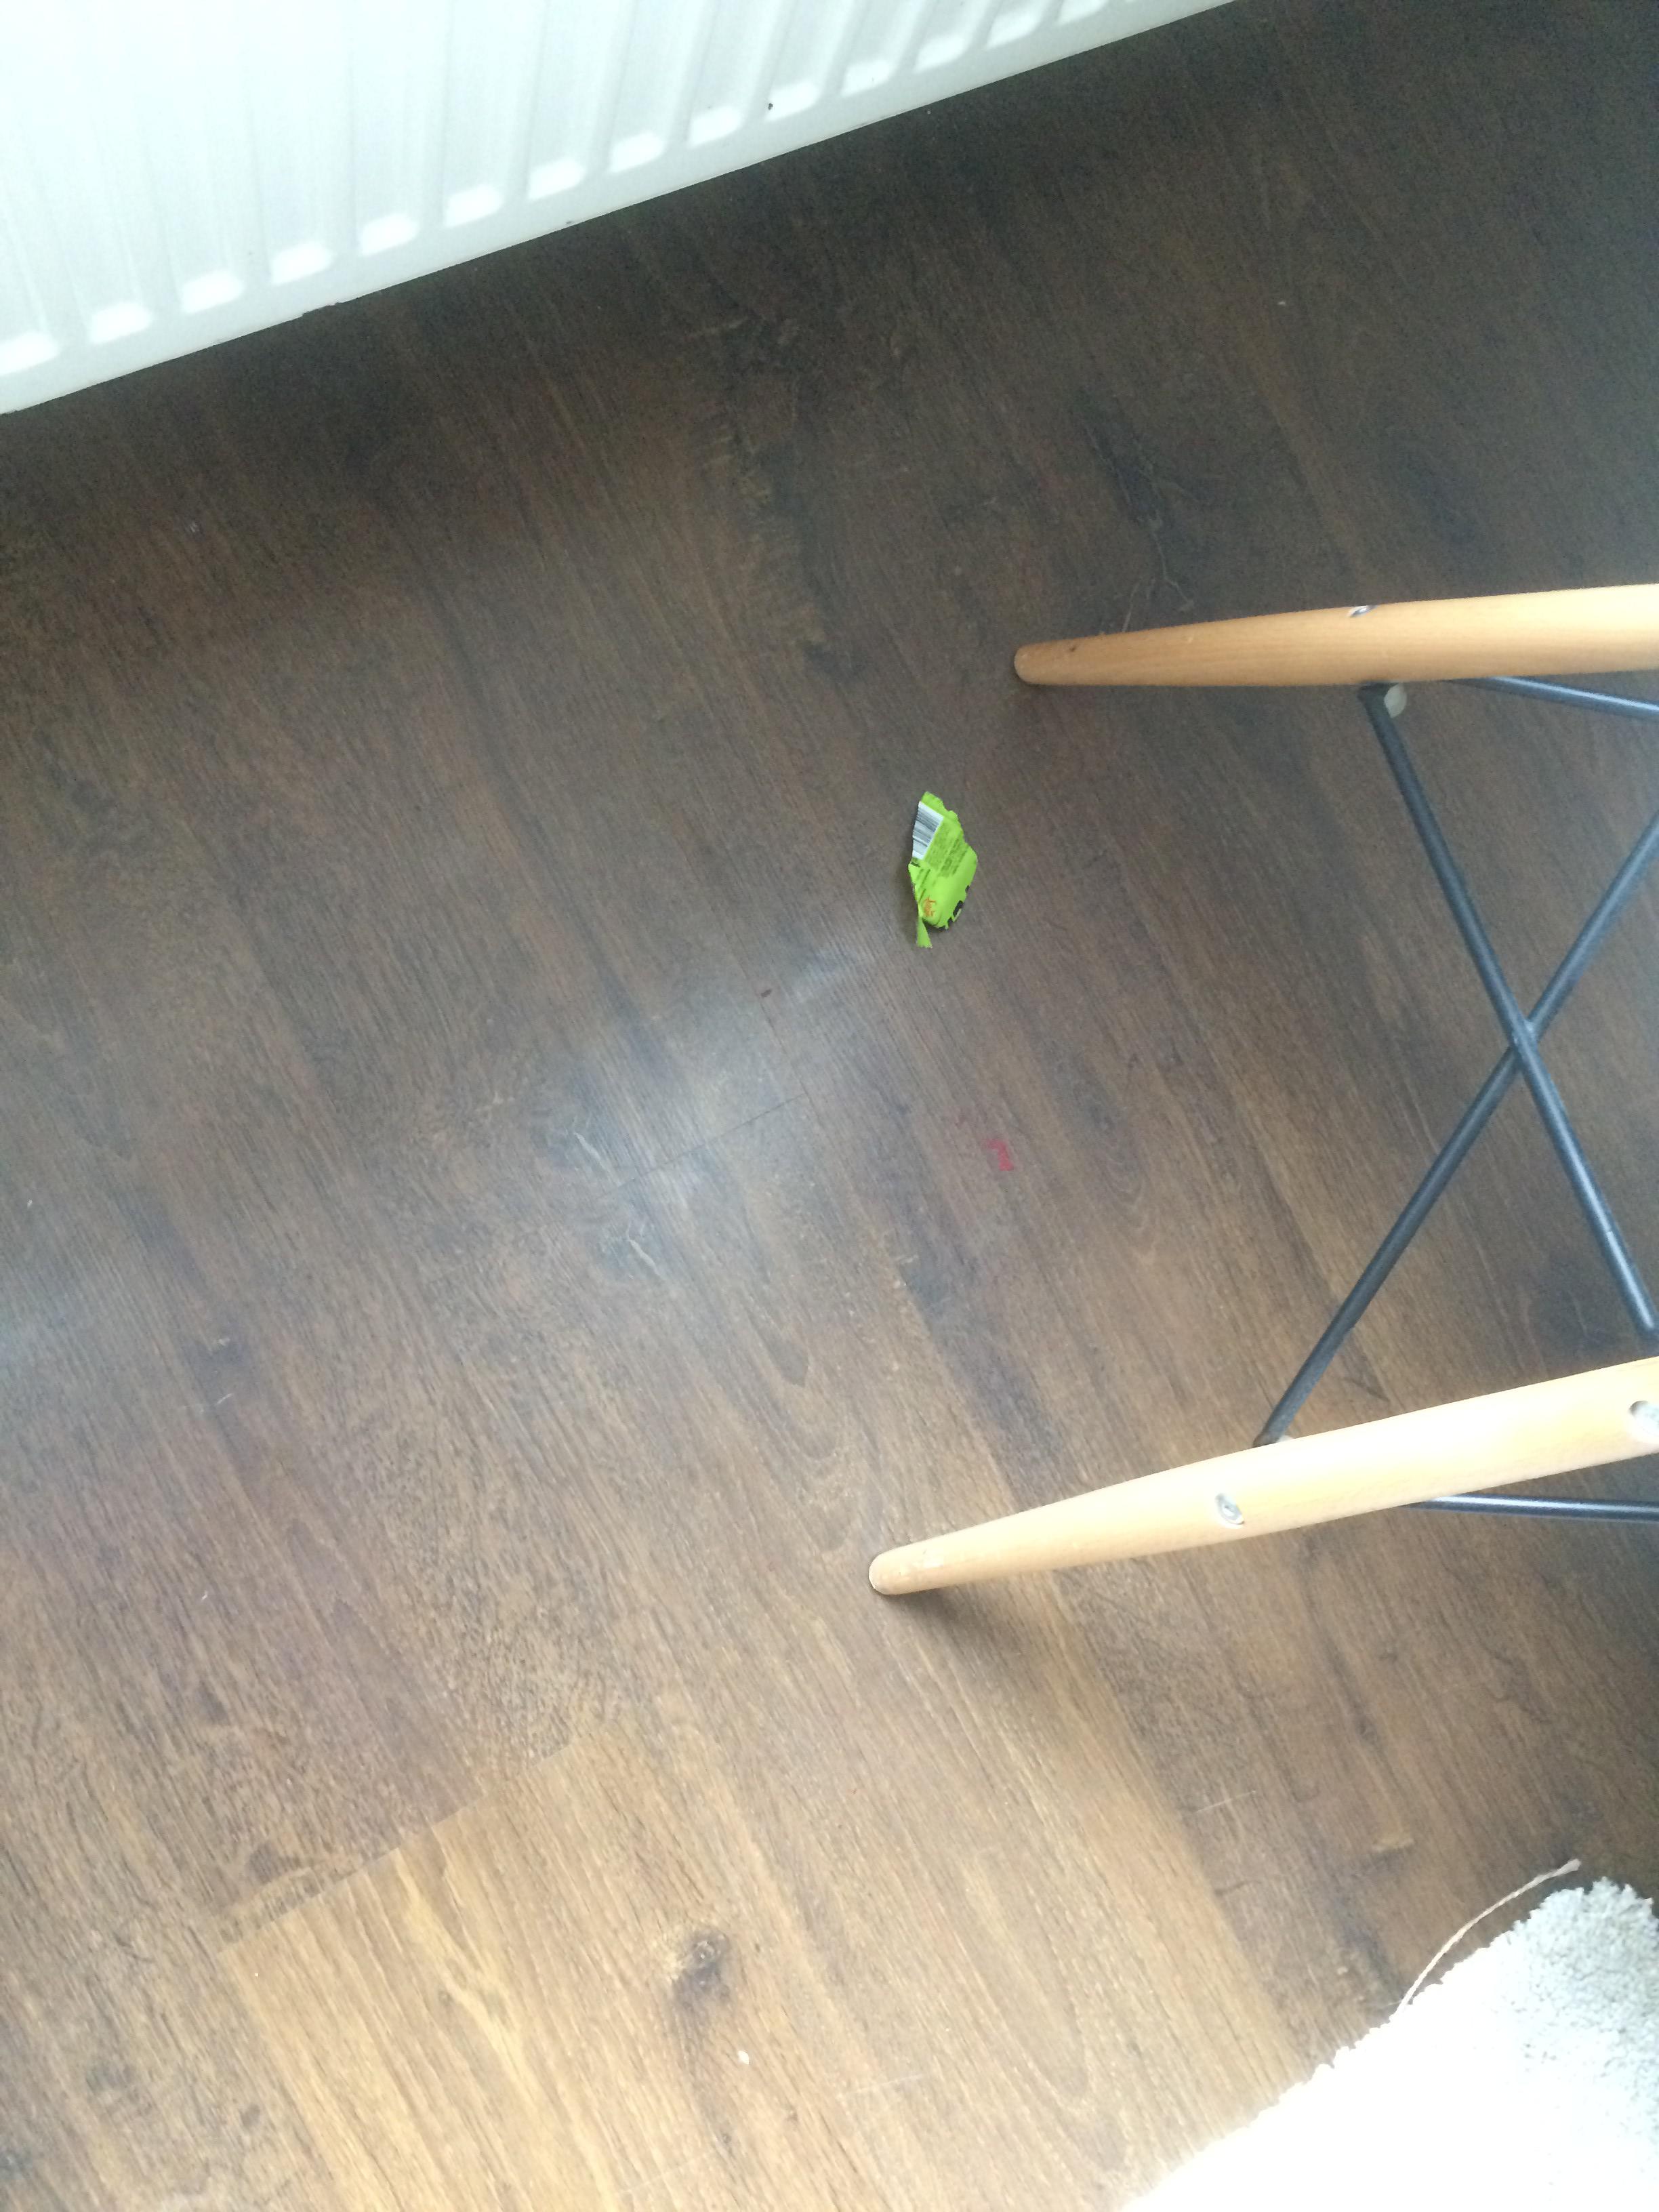
Object: Other plastic wrapper (Plastic bag & wrapper)